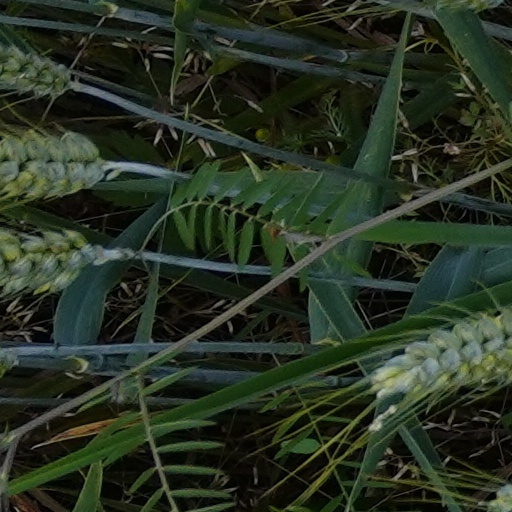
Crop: wheat